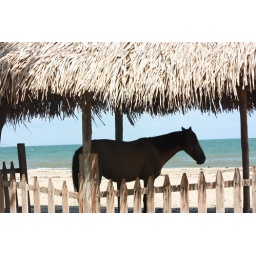
Wild horse spotted on the beach underneath a hay canopy with the caribbean sea in the backdrop.